Culture of Kiribati

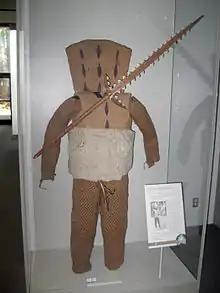
Early 20th century Micronesian armour from Kiribati.

Kiribati has been known for its traditional martial arts which were kept within the secrets of several families for generations. The Kiribati arts of fighting as opposed to Asian martial arts are not often mentioned or even advertised to be known by the general public. Though, there may be some noticeable parallels in principle to that of Asian martial arts, they are merely really different. For instance, generally, there is no kicking as in Karate kicks or Kung Fu kicks, and speed is more important than power. A list of some of these traditional martial arts is as follows: Nabakai, Nakara, Ruabou, Tabiang, Taborara, Tebania, Temata-aua, Te Rawarawanimon, and Terotauea.